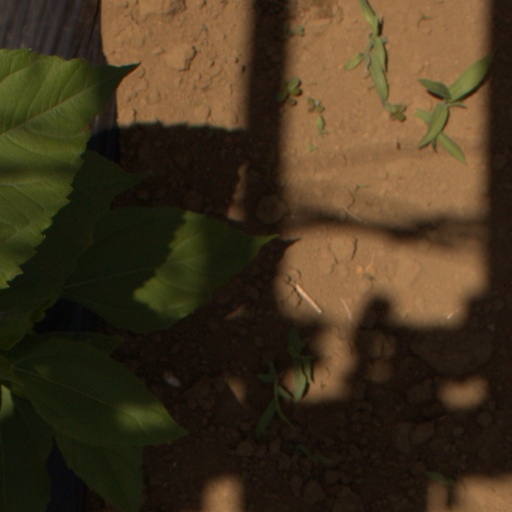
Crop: Jerusalem artichoke